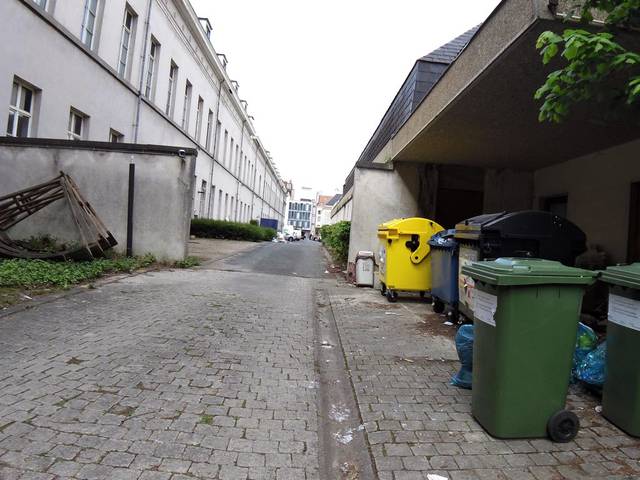
Region: Belgium
Coordinates: 50.853, 4.351